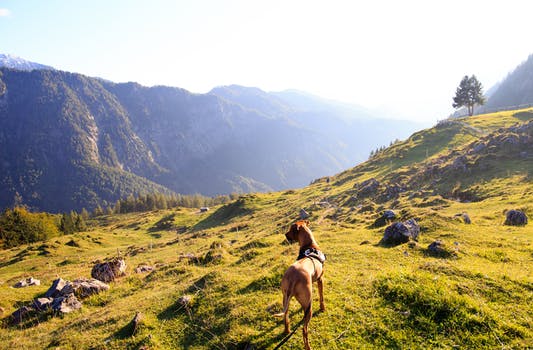
Label: No Watermark